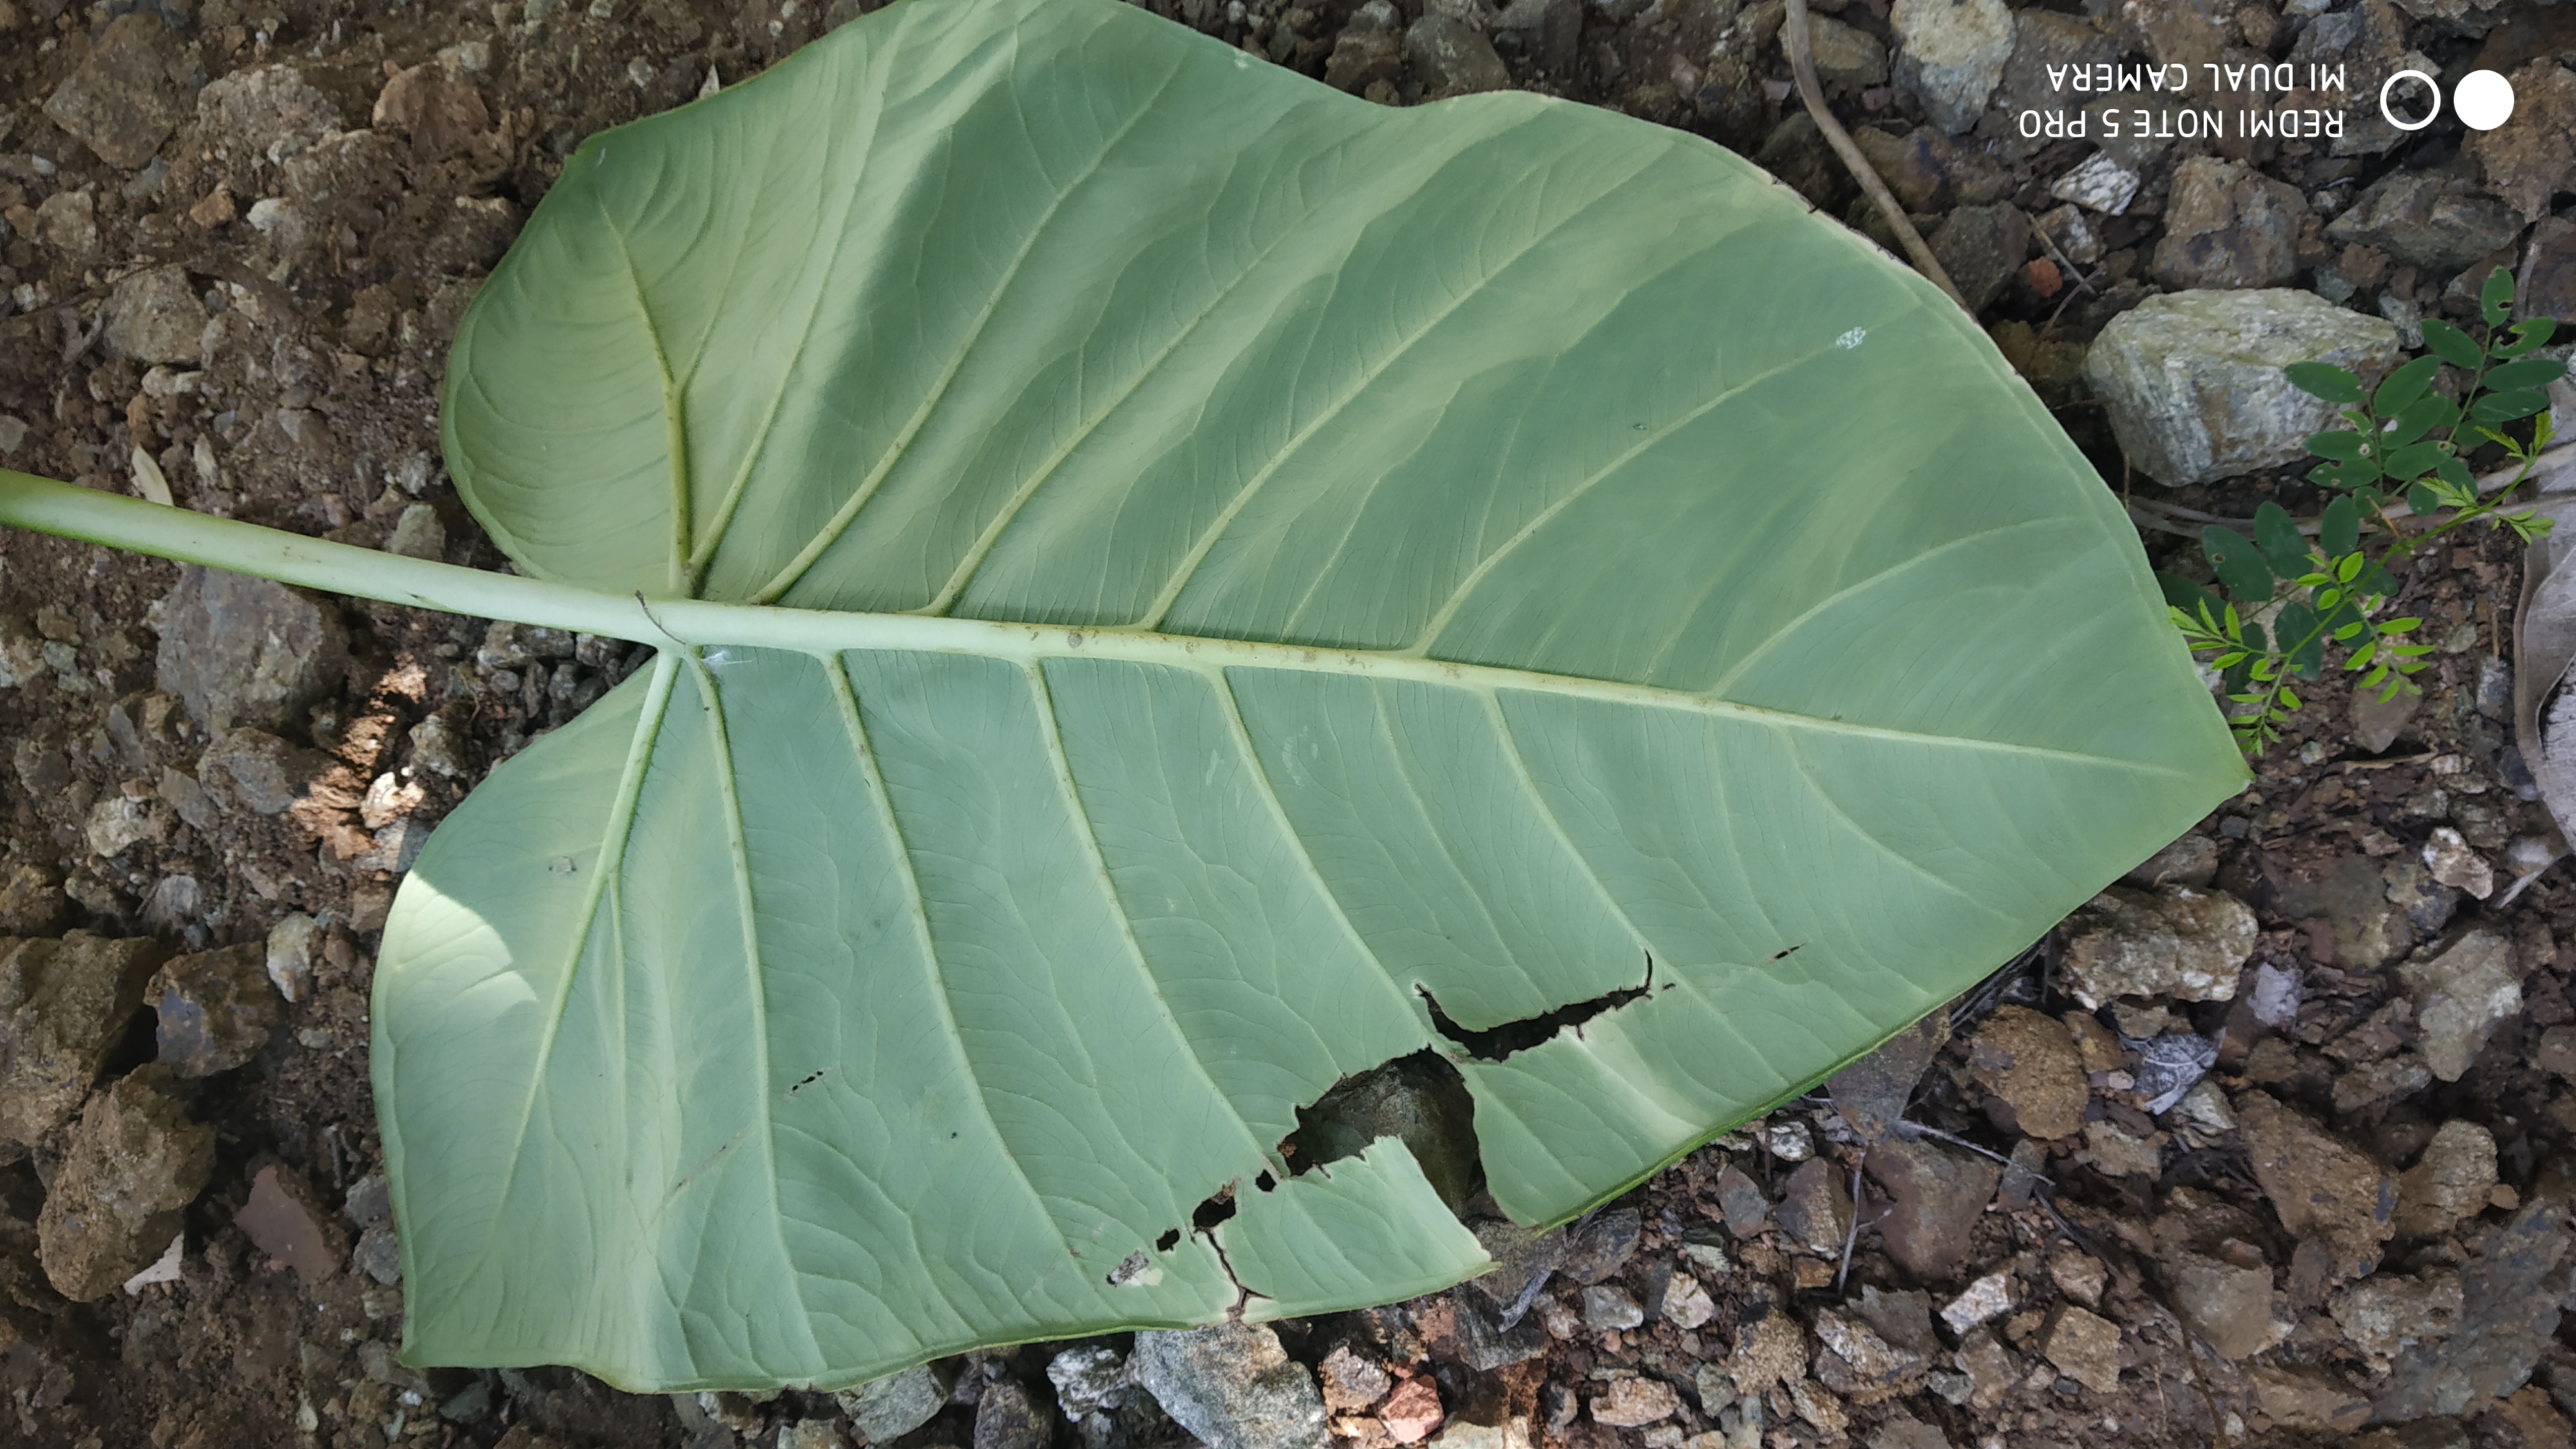
Plant: Taro